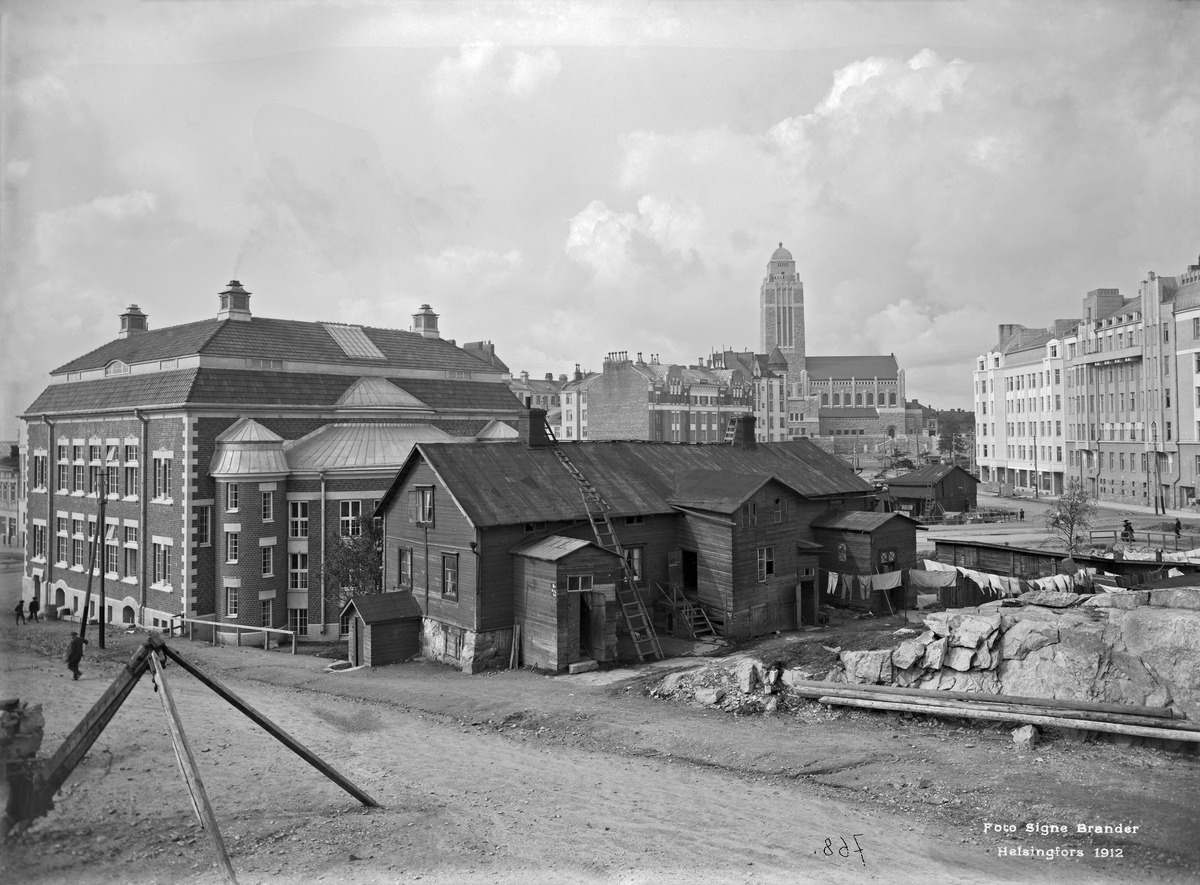
Porthaninkatu 12, 14 ja vastavalmistunut Kallion kirjasto
sisällön kuvaus: Porthaninkatu 12, 14 ja vastavalmistunut Kallion kirjasto.  Taustalla Agricolankatu 11, 13 ja Kallion kirkko. mustavalkoinen
Kuvaaja: Brander, Signe, valokuvaaja
Ajankohta: kuvausaika 1912
Paikka: Suomi, Uusimaa, Helsinki, Torkkelinmäki Helsinki, Porthaninkatu 12.  Agricolankatu 11, 13
Aiheet: puurakennukset, kirjastot, kirkkorakennukset